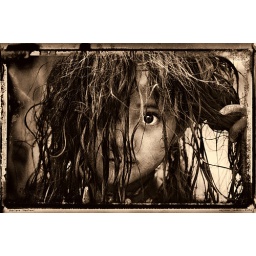
A little girl washing her hair near the river